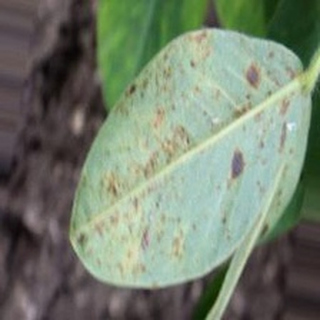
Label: groundnut_rust